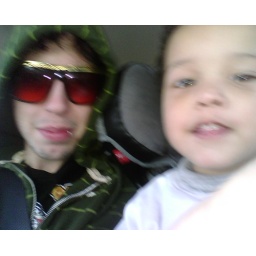
-- I just dropped my phone in the crack in the car door... fuck...